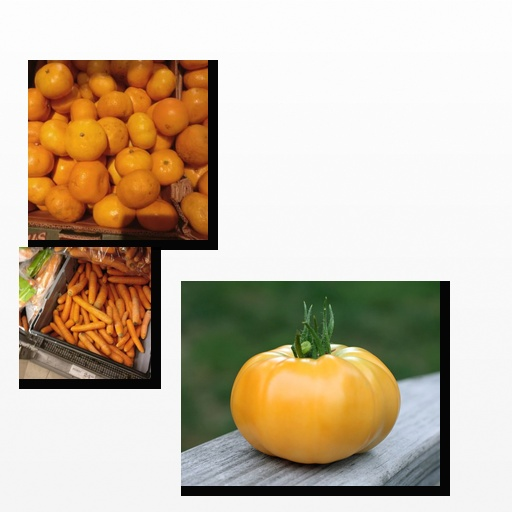
Food items: carrot, tomato, satsuma